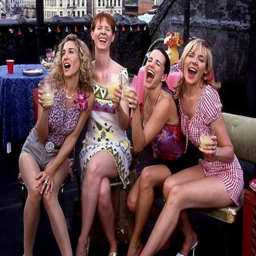
how many does a city say that each person gets in their lifetime ?